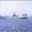
Label: ship